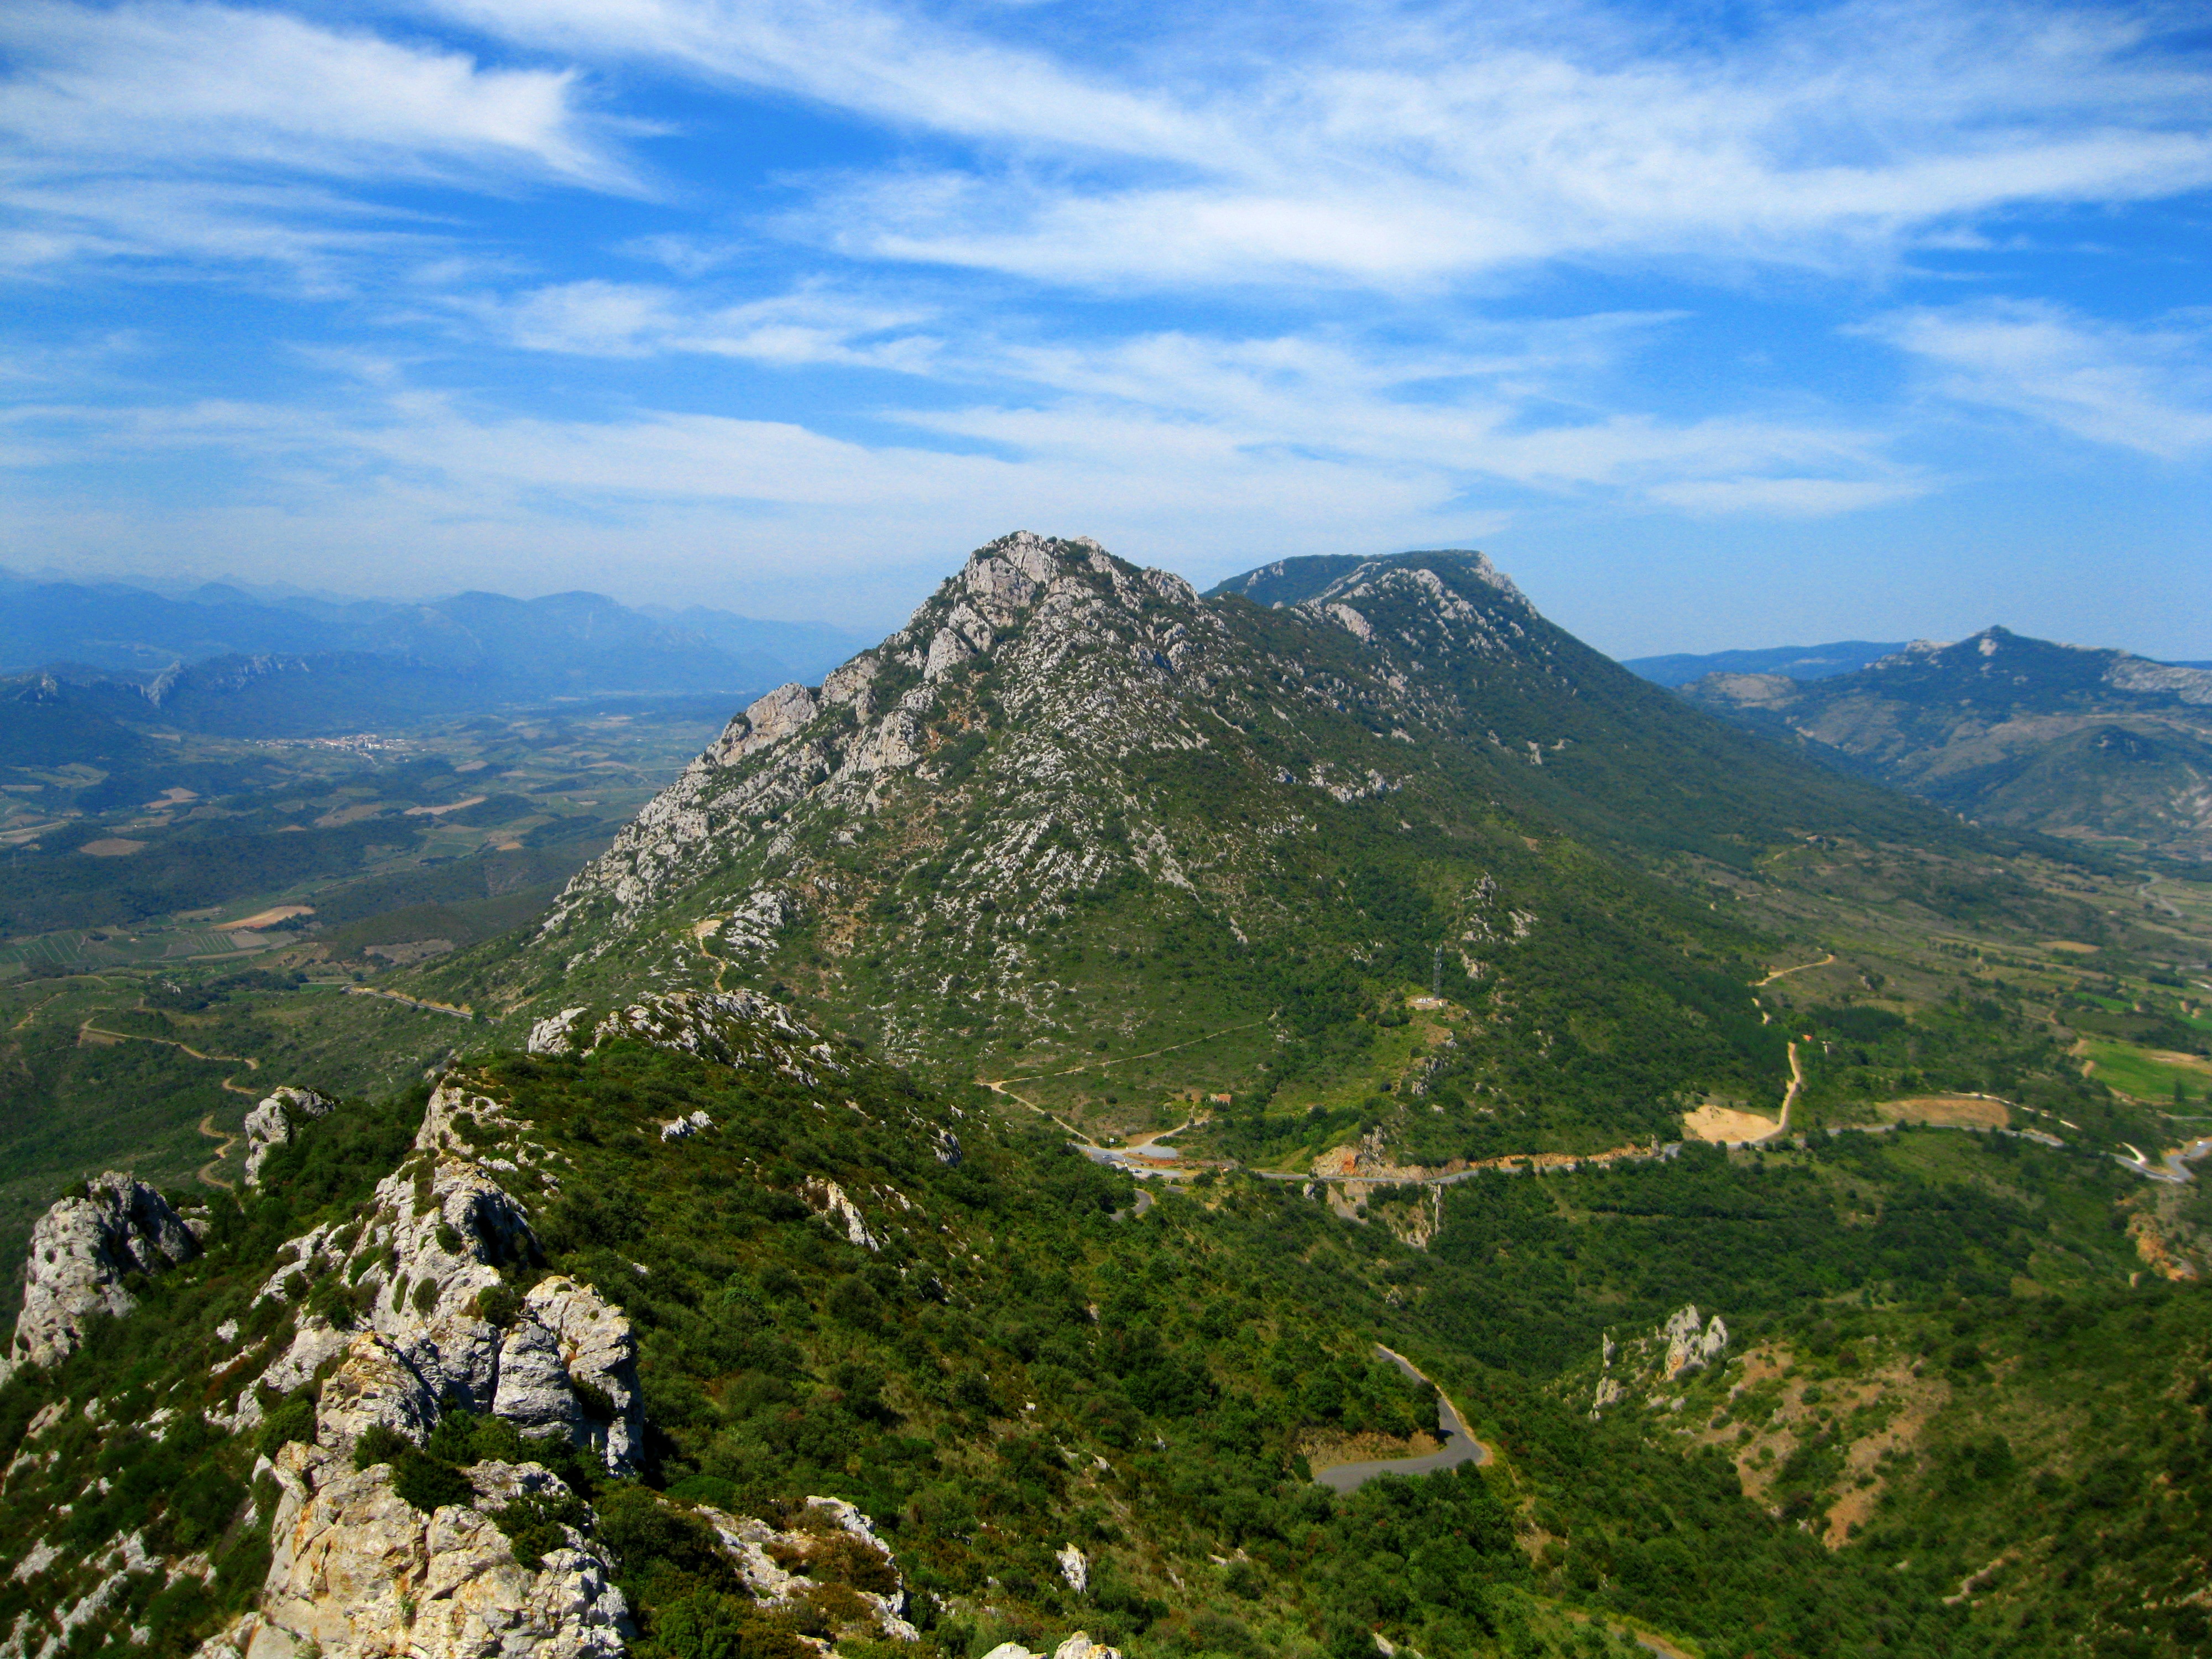
landscape, walking, mountain, hiking, hill, adventure, mountain range, france, green, volcano, rocky, terrain, ridge, summit, south, alps, plateau, heights, fell, pyrenees, landform, southern france, mountain pass, geographical feature, mountainous landforms